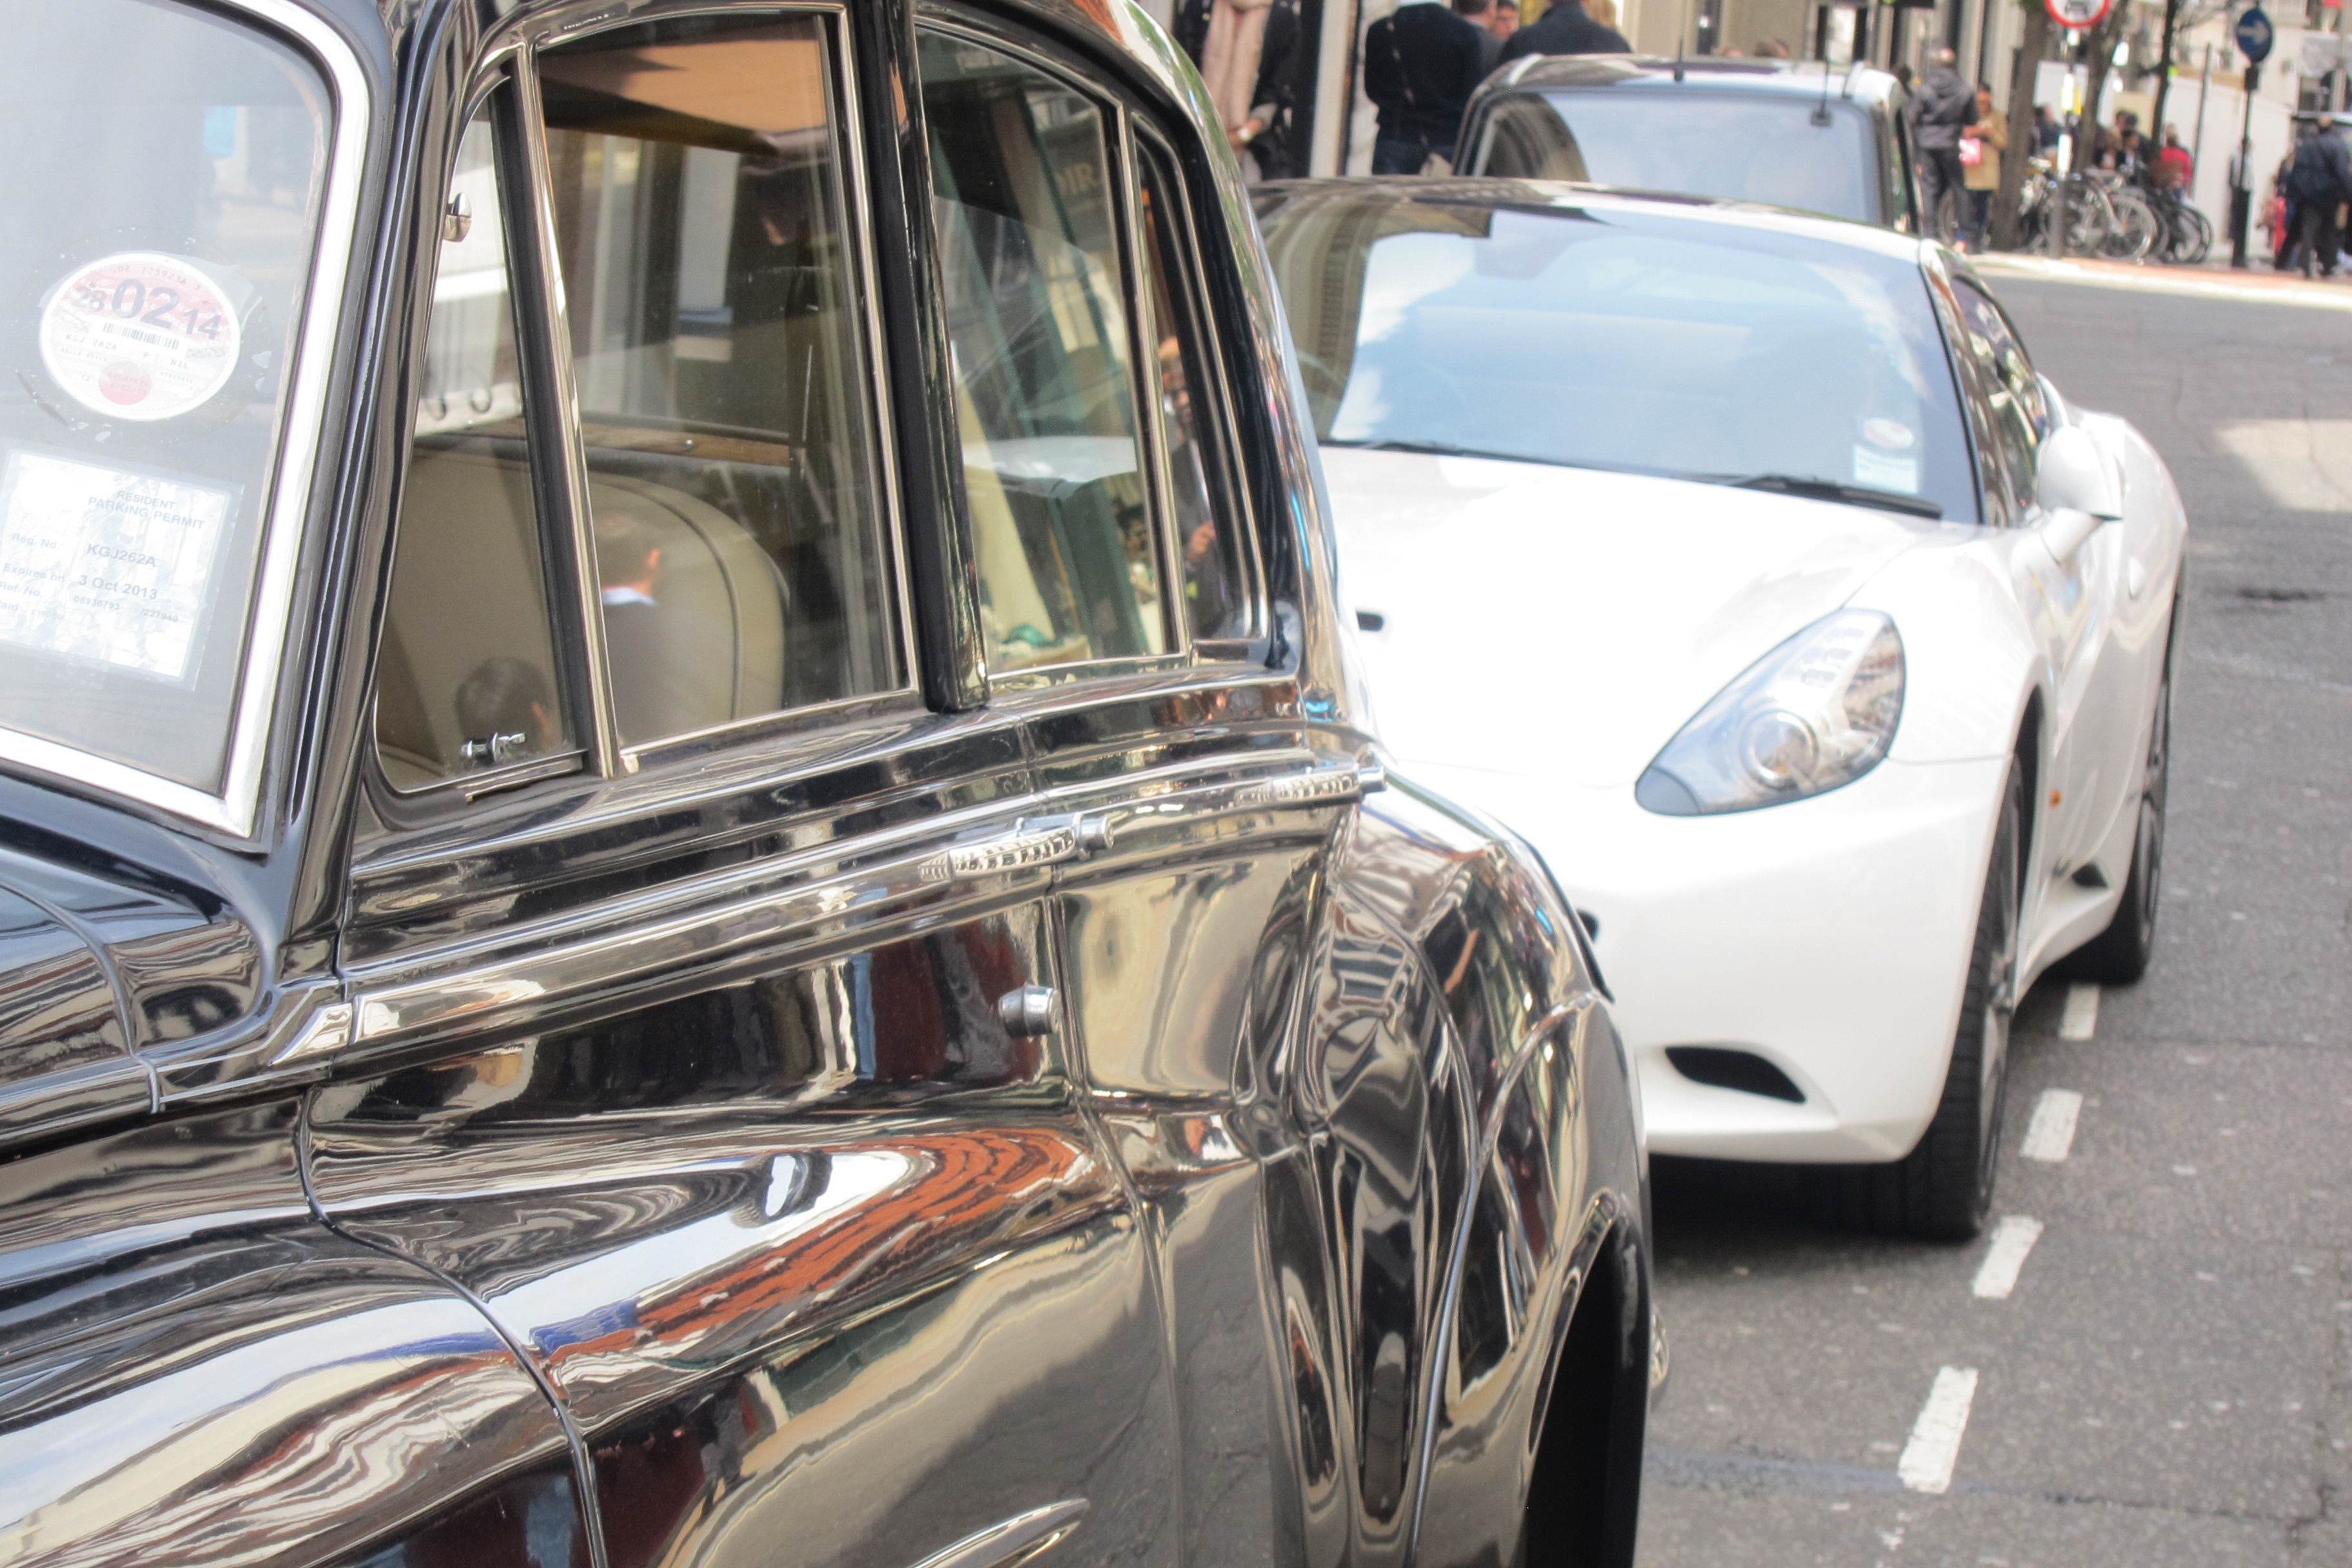
car, wheel, vehicle, auto, sports car, motor vehicle, supercar, sedan, beautiful, fast, shiny, polished, companions, flitzer, land vehicle, automobile make, automotive design, luxury vehicle, family car